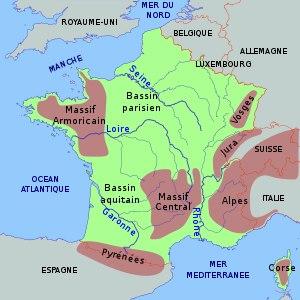
L'histoire de la marine française de l'Antiquité à la Renaissance couvre la période allant du Vᵉ siècle av. J.-C. aux années 1600. Sous l'Antiquité, le territoire qui sera plus tard la France et que les Anciens appellent la Gaule voit se former sur ses côtes deux expériences de puissances navales : celle de Massalia, venue de Grèce vers 600 av. J.-C. et celle, plus endogène, des Vénètes sur la côte atlantique. Expériences d’autant plus intéressantes que la Gaule, dès cette époque, se définit surtout par sa richesse agricole et que le littoral, parcouru de courants et vents difficiles, manquant d’abris en eaux profondes, est loin d’être favorable à la navigation. Ces deux thalassocraties, néanmoins, sont réduites par Jules César au Iᵉʳ siècle av. J.-C., lorsque la Gaule est conquise et que la Méditerranée, pacifiée, devient un lac romain pour cinq cents ans.